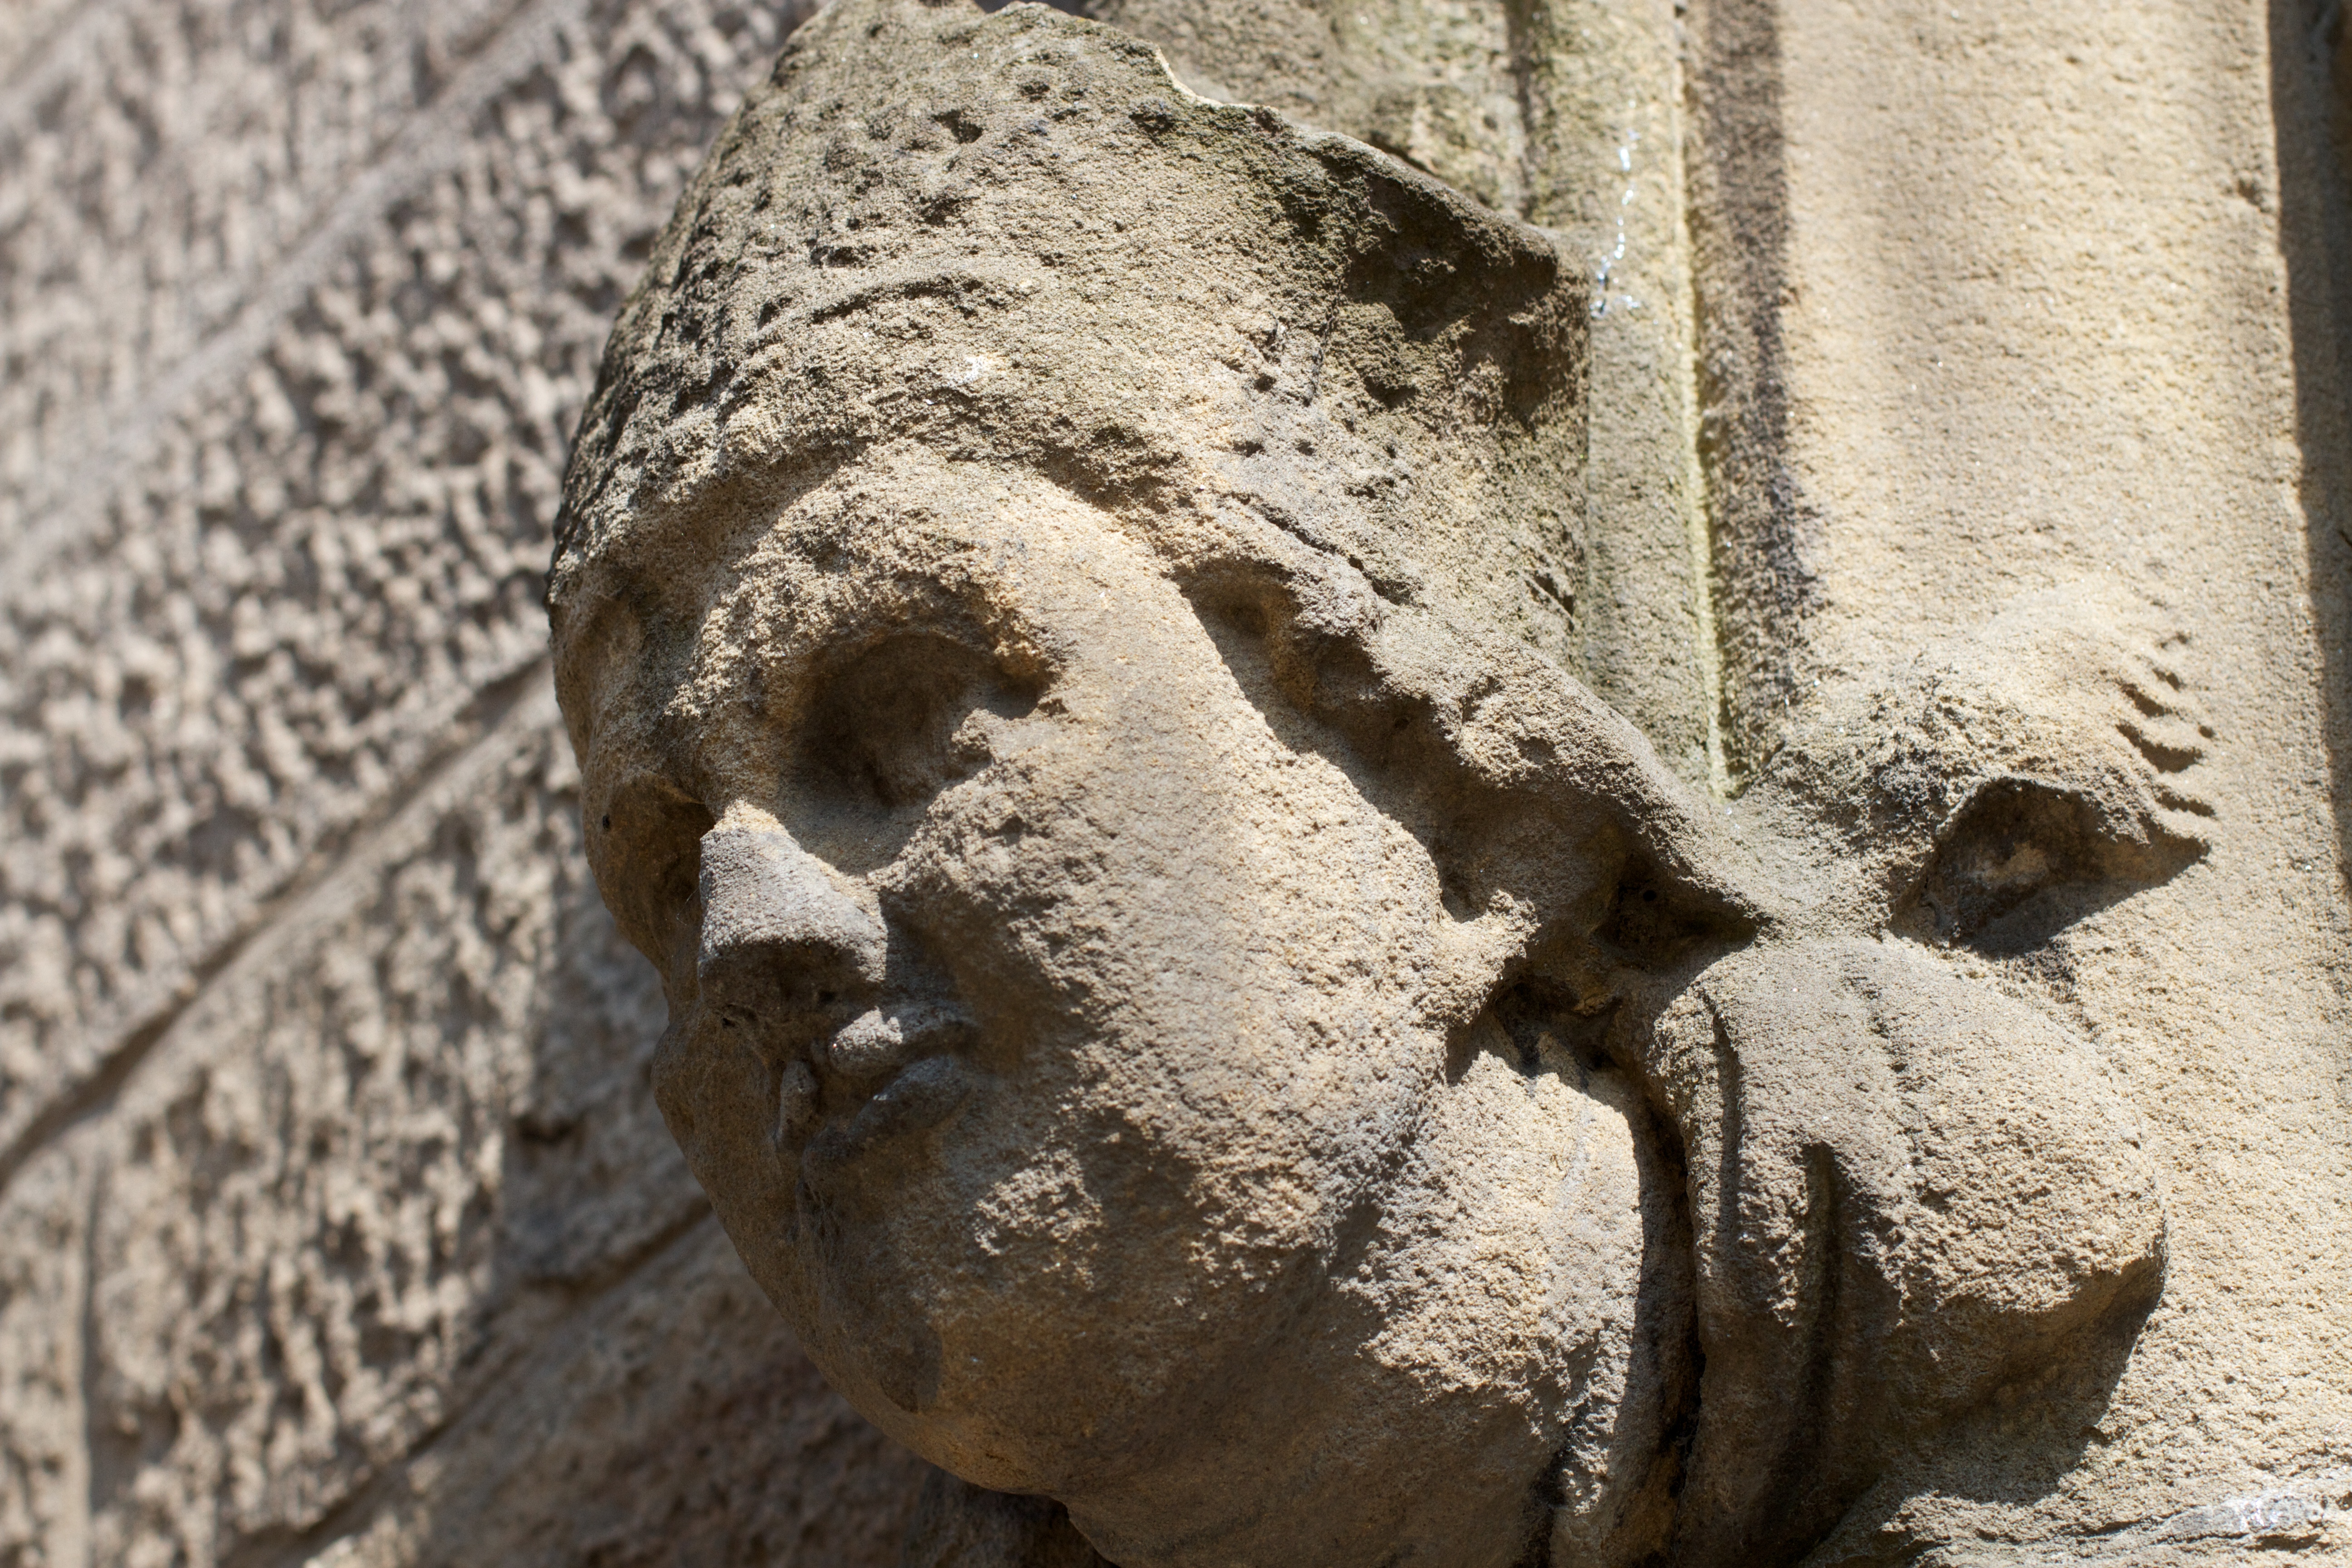
sand, rock, monument, statue, material, close up, gargoyle, sculpture, art, temple, head, carving, stone carving, ancient history